History of Saudi Arabia

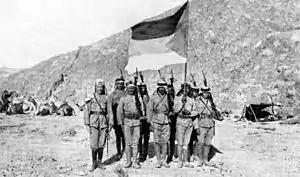
Soldiers in the Arab Army during the Arab Revolt of 1916–1918, carrying the Flag of the Arab Revolt and pictured in the Arabian Desert.

Beginning with Selim I's acquisition of Medina and Mecca in 1517, the Ottomans, in the 16th century, added to their empire the Hejaz and Asir regions along the Red Sea and the al-Hasa region on the Persian Gulf coast, these being the most populous parts of what was to become Saudi Arabia. They also laid claim to the interior, although this remained a rather nominal suzerainty. The degree of control over these lands varied over the next four centuries, with the fluctuating strength or weakness of the empire's central authority. In the Hejaz, the Sharifs of Mecca were largely left in control of their territory (although there would often be an Ottoman governor and garrison in Mecca). On the eastern side of the country, the Ottomans lost control of the al-Hasa region to Arab tribes in the 17th century but regained it again in the 19th century. Throughout the period, the interior remained under the rule of a large number of petty tribal rulers in much the same way as it had in previous centuries.